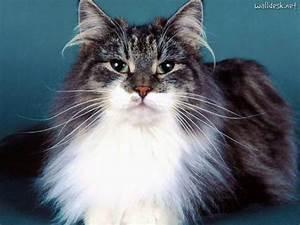
cat